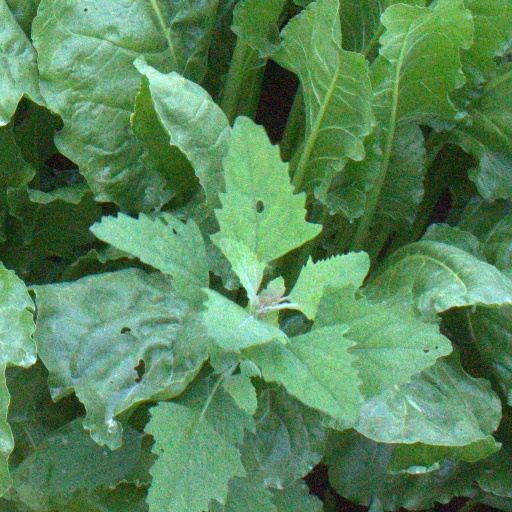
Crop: sugar beet